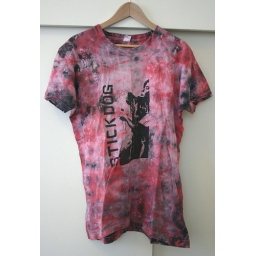
stickdog t-shirt. 1986. We made a whole bunch of these hand dyed t-shirts at the dog house in 1985-86